Lucien Rozenberg

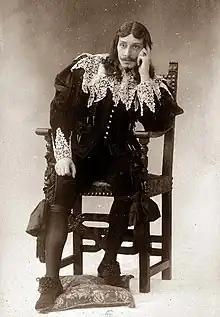
white man in 17th-century costume with long wig and small moustache and pointed beard, sitting pensively in a chair

Rozenberg was born in the 4th arrondissement of Paris on 11 June 1874, the son of Levis Rozenberg and his wife Florence, "née" Levy. He began his theatrical career towards the end of the 19th century. In 1899 he appeared in the farce "La Mariée du Touring-Club" by Tristan Bernard at the Théâtre de l'Athénée. In 1902 he was a member of the company headed by Jean Coquelin in Paul Anthelme's "Nos deux consciences" at the Théâtre de la Porte Saint-Martin. In addition to acting he was an occasional playwright: in 1903 he was co-author of a farce, "Tonton" presented at the Théâtre du Palais-Royal, and in 1909 Alexandre Germain starred in Rozenberg's one-act comedy, "Le Pavé de l'ours".